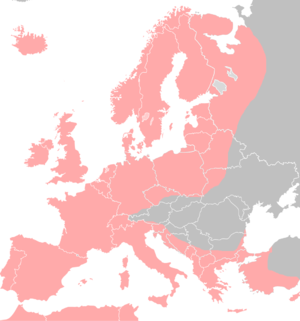
L’anguille d'Europe ou anguille commune est une espèce de poissons appartenant à la famille des Anguillidés.